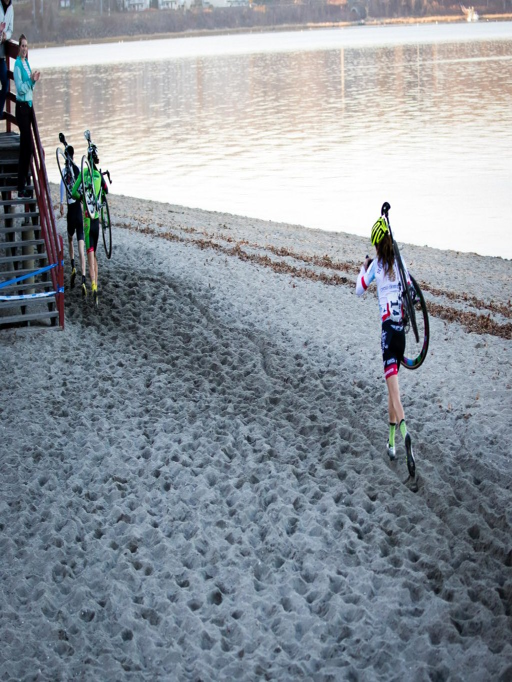
on the sand , and person was back within striking distance !